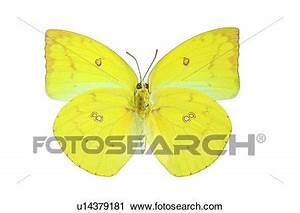
Label: farfalla